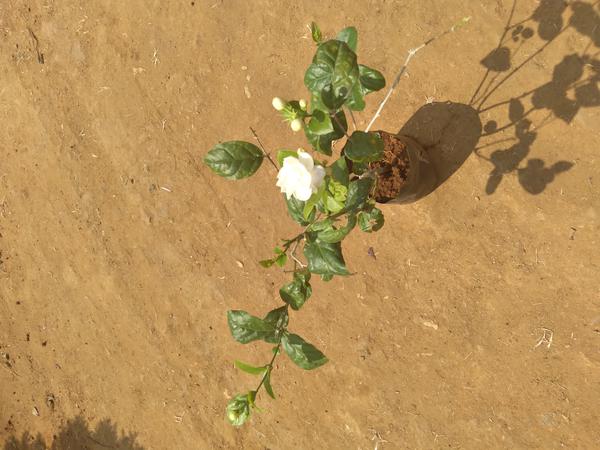
Plant: Jasmine